William Stephen Coleman

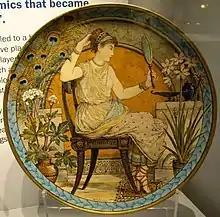
Plate for Mintons, 1869

Born at Horsham, Sussex, he was one of the 12 children of the surgeon William Thomas Coleman and his wife Henrietta Dendy; the artist Helen Cordelia Coleman (1847–1884) was the fifth daughter of the family.